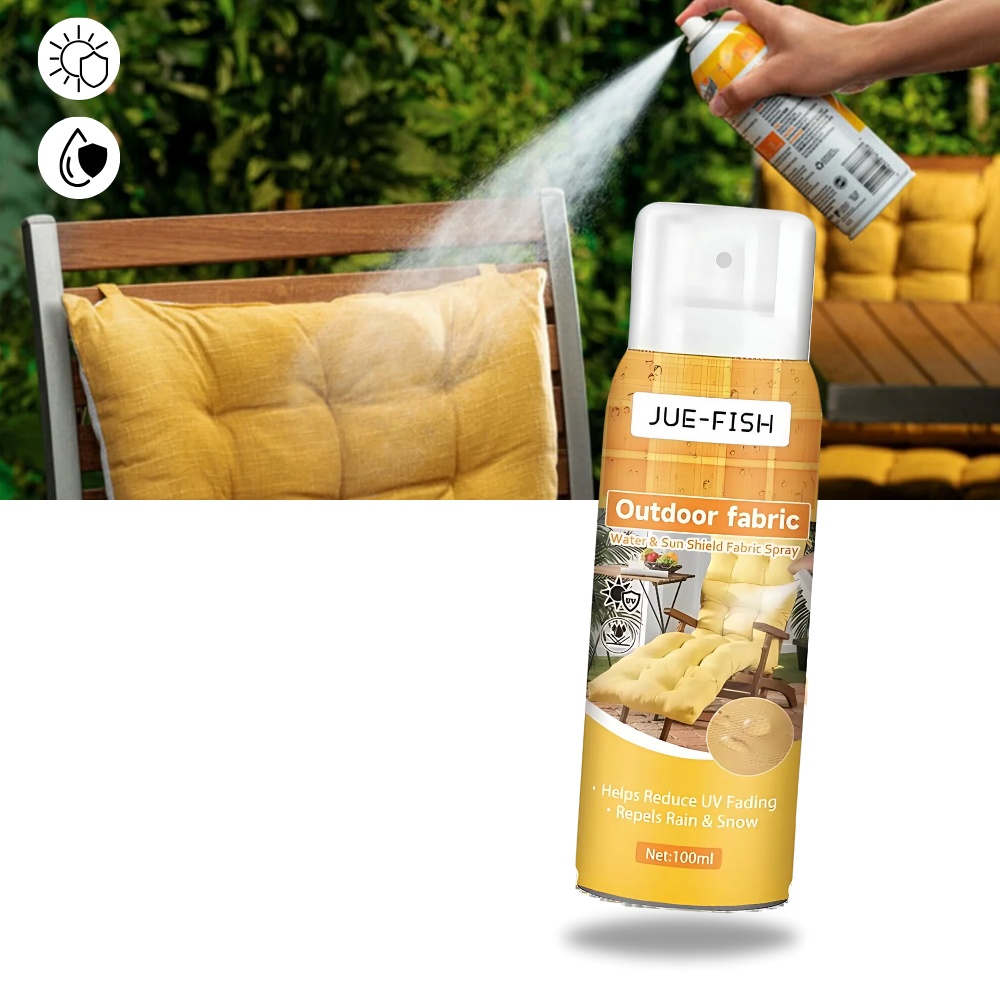
Water-Based Fabric Protector Spray
Superior Protection Safe Formula Water-Based Odorless Quick Drying Water-Based Fabric Protector Spray offers non-toxic, water-based fabric protection, repelling stains and liquids while preserving your fabric’s texture, color, and longevity. Advanced Shielding The superior protection of the Water-Based Fabric Protector Spray is powered by advanced nanotechnology, forming an invisible barrier that actively repels liquids, dirt, and stains. This cutting-edge technology works seamlessly on various fabric types, preventing moisture, grime, and spills from penetrating surfaces. Additionally, its UV-stable formula shields fabrics from the sun's harmful UVA and UVB rays, preventing fading and damage, keeping your items looking vibrant and fresh for years. Safety for Every Household The safe formula in Water-Based Fabric Protector Spray is free from harmful chemicals like PFCs and PFAS, making it an eco-friendly choice for families. Its non-toxic composition ensures safety for children and pets, providing peace of mind when applied to high-contact surfaces such as sofas, carpets, and car seats. This protective spray is designed with the modern household in mind, ensuring you can protect your belongings without worrying about fumes or harmful residues. Environmentally Friendly Unlike solvent-based protectors, Water-Based Fabric Protector Spray’s water-based formulation minimizes environmental impact while delivering exceptional performance. This sustainable design uses biodegradable ingredients that are gentle on fabrics and safe for the planet. Whether applied indoors or outdoors, the water-based nature of this spray eliminates the need for harsh ventilation, making it a convenient and responsible choice. Plus, it leaves fabrics feeling natural without stiffness or chemical residue. Effortless Application Gone are the days of strong, lingering chemical smells. Water-Based Fabric Protector Spray’s odorless technology ensures a pleasant application experience, making it ideal for use in enclosed spaces. Whether you’re spraying furniture, curtains, or clothing, you won’t have to worry about irritating odors. This feature is particularly beneficial for those sensitive to smells or living in households with children or pets. Time-Saving With Water-Based Fabric Protector Spray’s quick-drying feature, you’ll spend less time waiting and more time enjoying your protected items. The spray dries within hours, forming a durable and effective barrier against stains and spills. This efficiency makes it easy to integrate into busy lifestyles, offering powerful protection without lengthy curing times. Ideal for last-minute preparations or daily maintenance, the quick-dry formula ensures that your fabrics are ready to use when you need them most. Technical characteristics: Net content: 100 ml (3.38 oz) Product Size: A x B = 11.8 x 4.5 cm (4.65 x 1.77 inches) Product content: 1x Water-Based Fabric Protector Spray
Brand: Sigerio
Category: Home & Garden > Household Supplies > Household Cleaning Supplies > Fabric & Upholstery Protectors